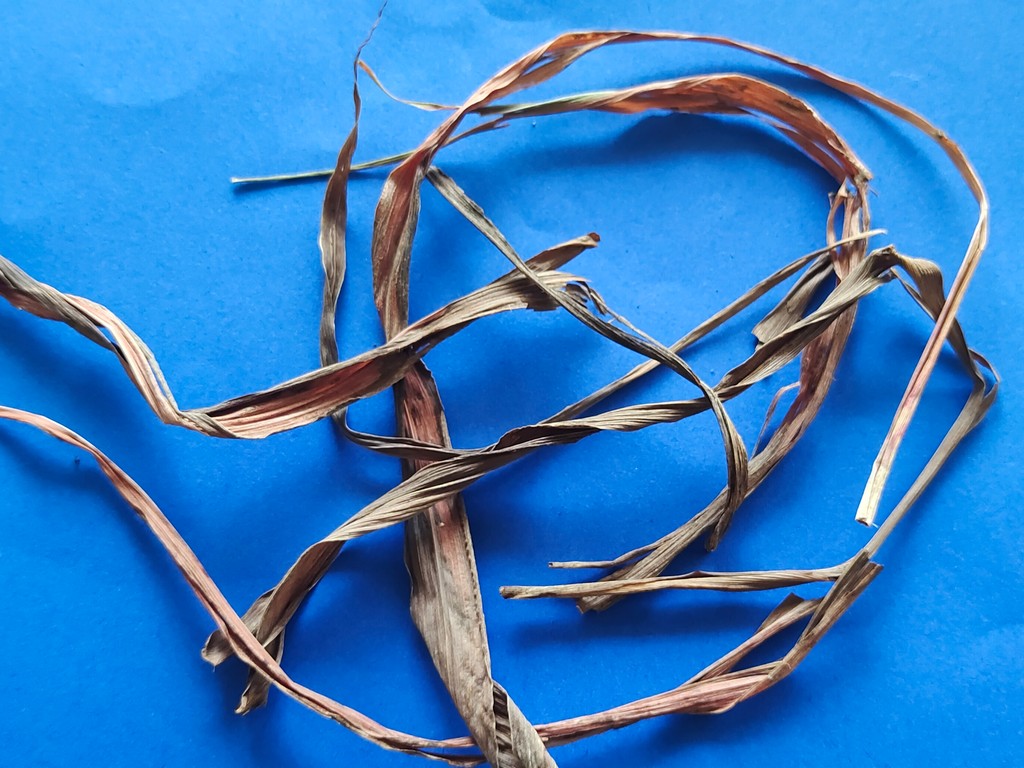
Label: Dried